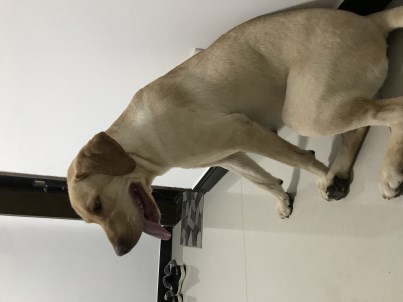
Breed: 3580-n000122-Labrador_retriever